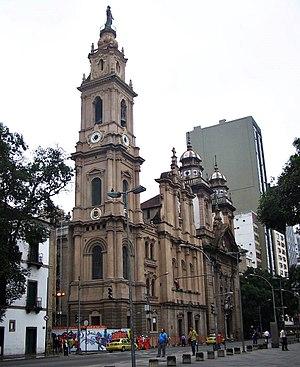
La cathédrale Notre-Dame-du-Mont-Carmel est l'ancien siège de l'archidiocèse catholique de Rio de Janeiro, au Brésil.